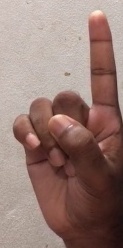
ASL sign: 1